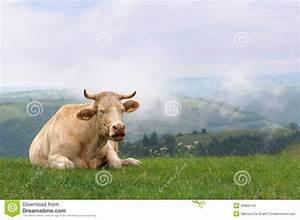
cow